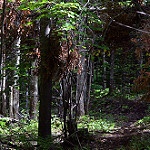
Label: forest